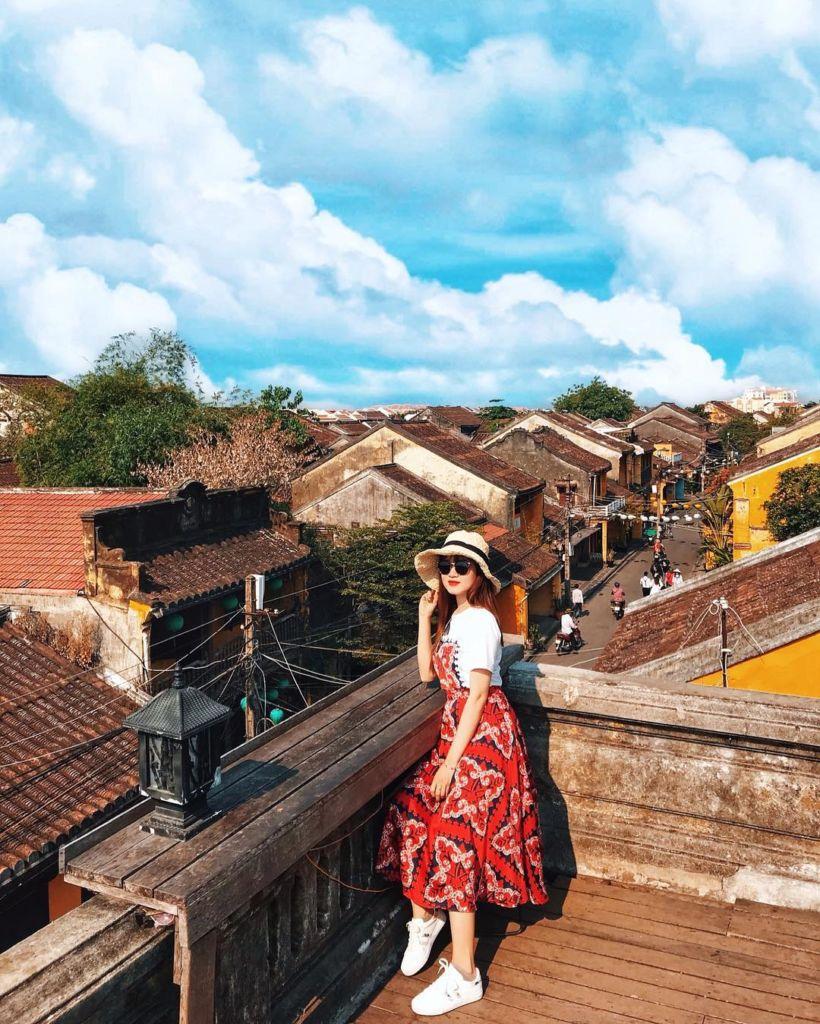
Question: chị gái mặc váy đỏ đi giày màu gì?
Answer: màu trắng